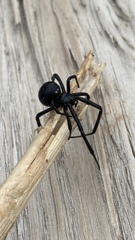
Species: Lactrodectus_hesperus